Cem Özer

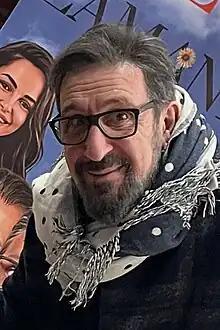

Cem Özer (born 5 October 1959) is a Turkish actor. He appeared in more than thirty films since 1976.